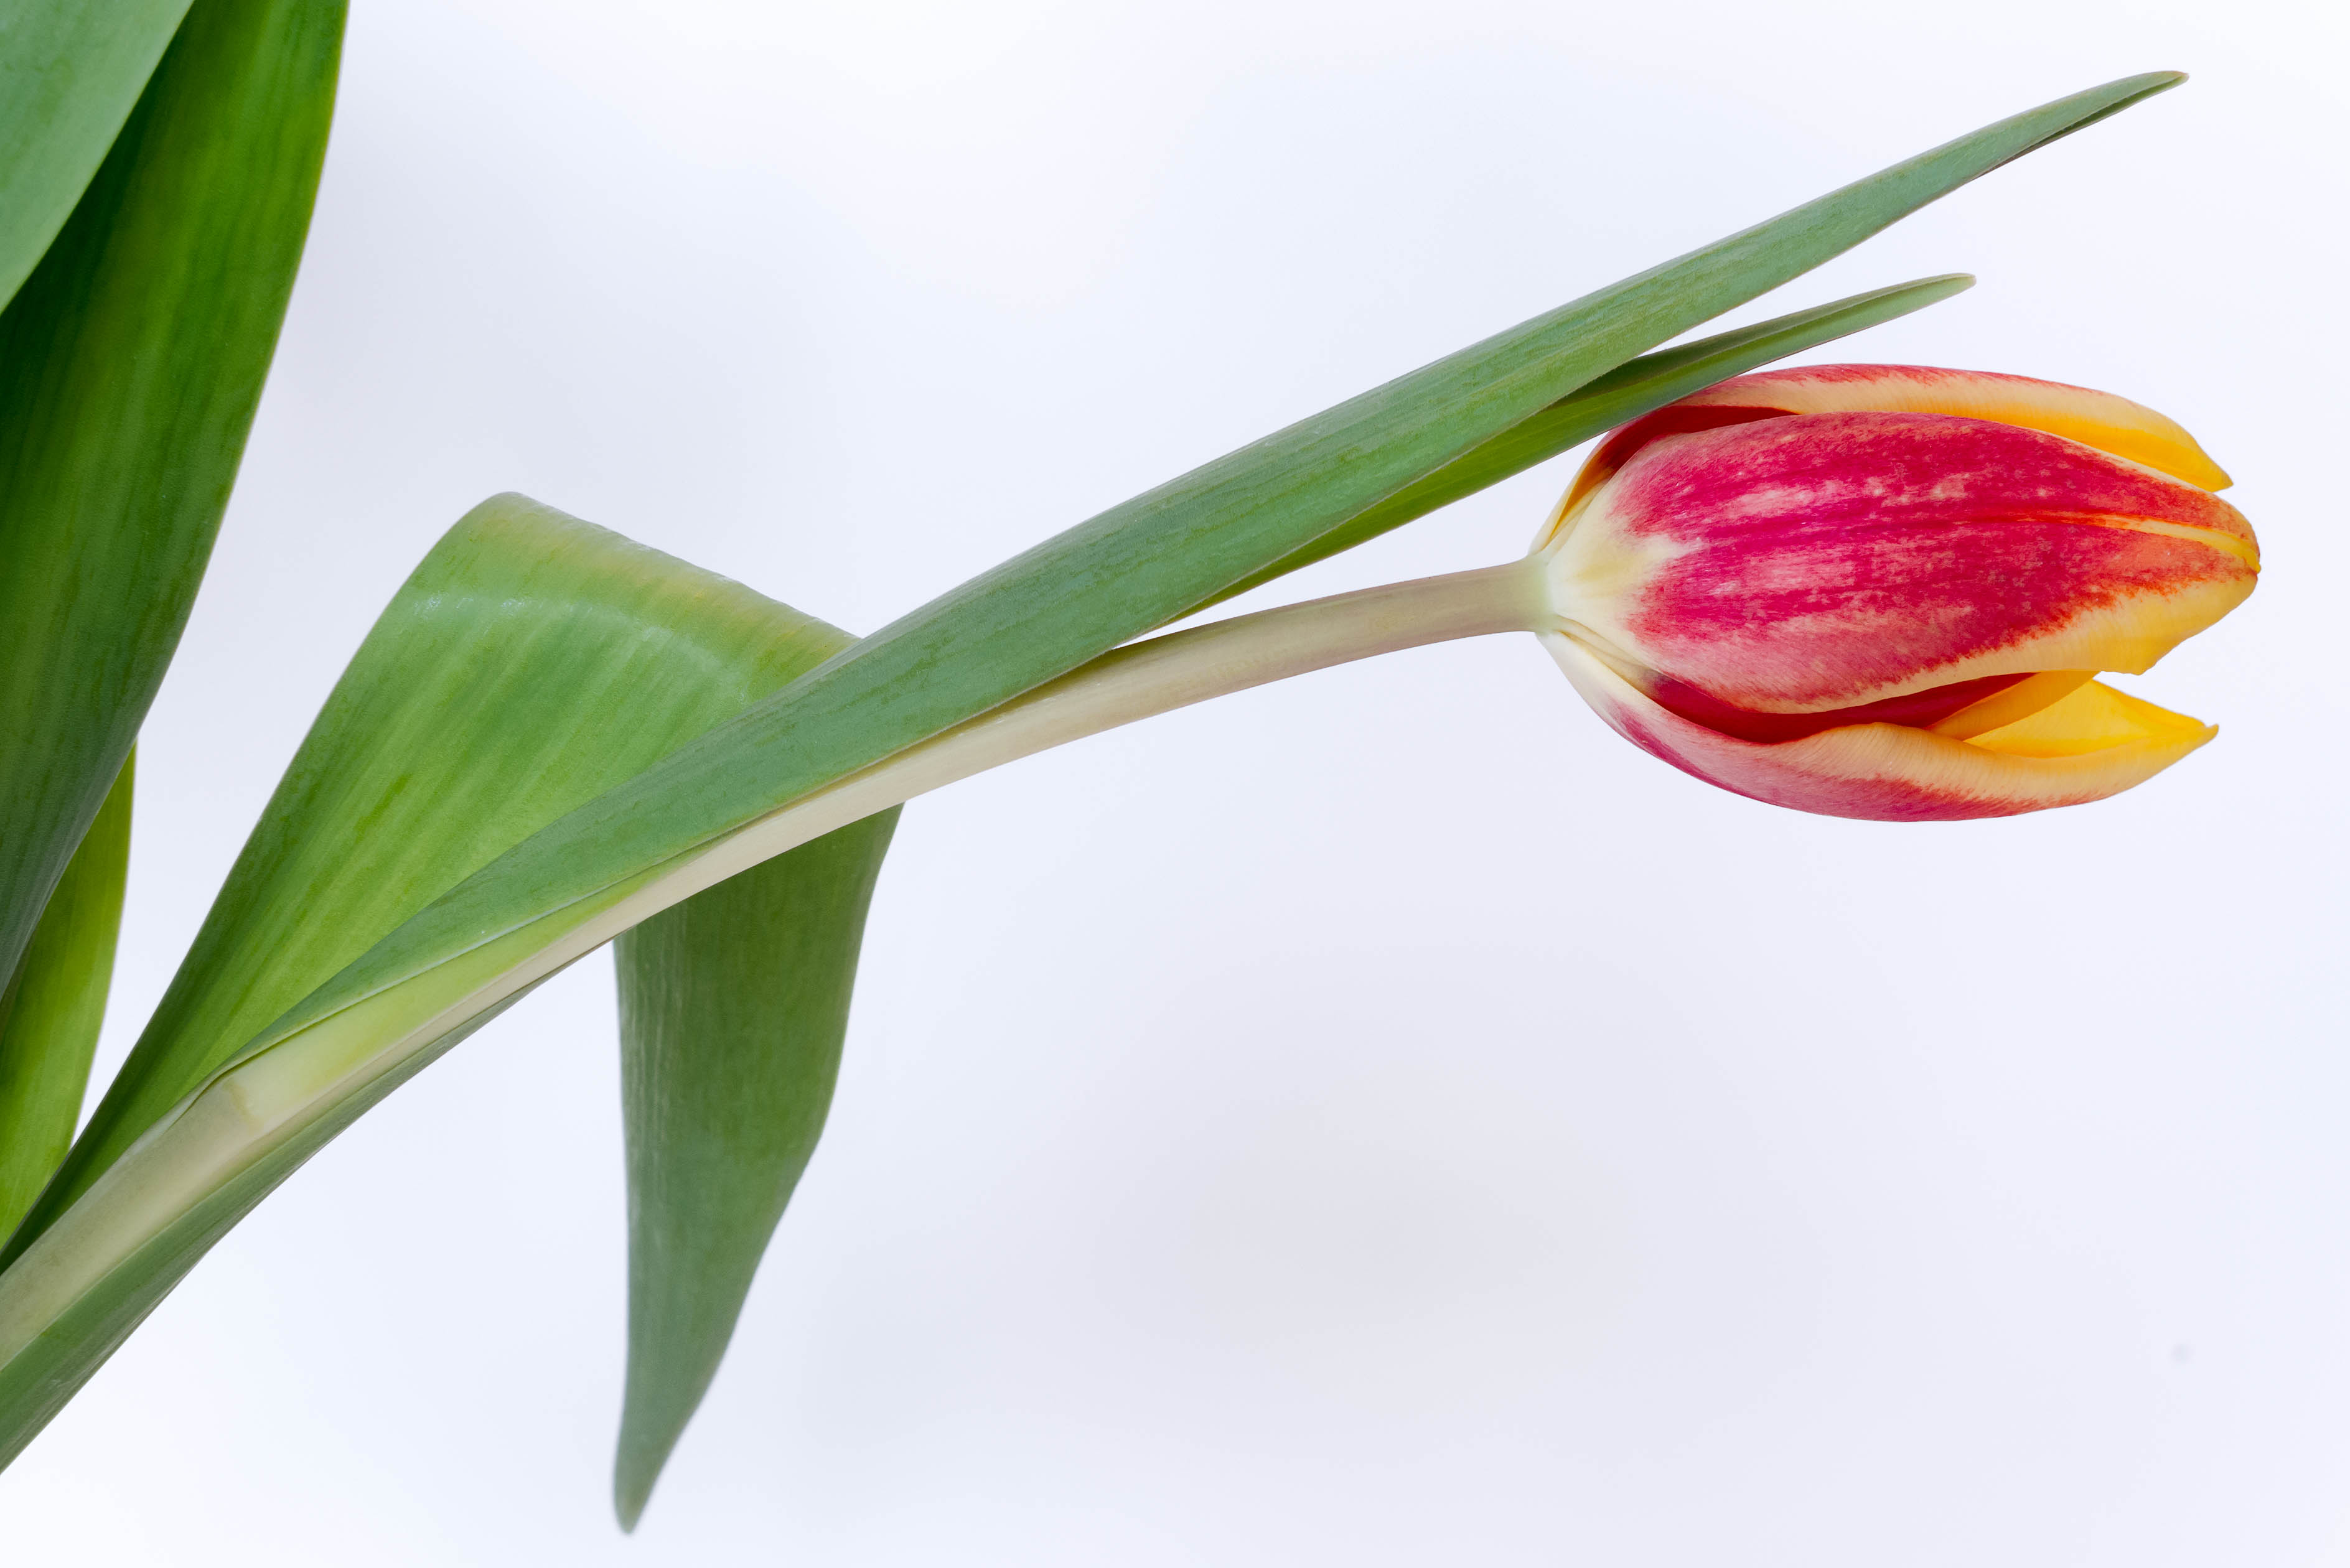
plant, leaf, flower, petal, tulip, green, red, produce, macro, yellow, flora, lumix, panasonic, dmc, lx7, panasoniclumixdmclx7, flowering plant, plant stem, land plant